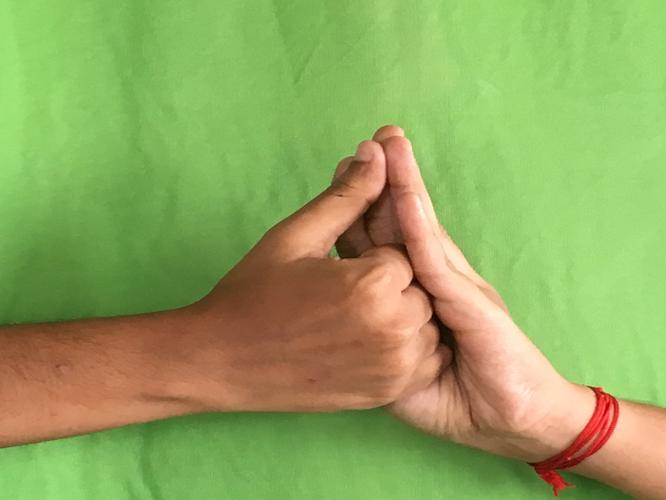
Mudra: Shanka
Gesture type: double_hand